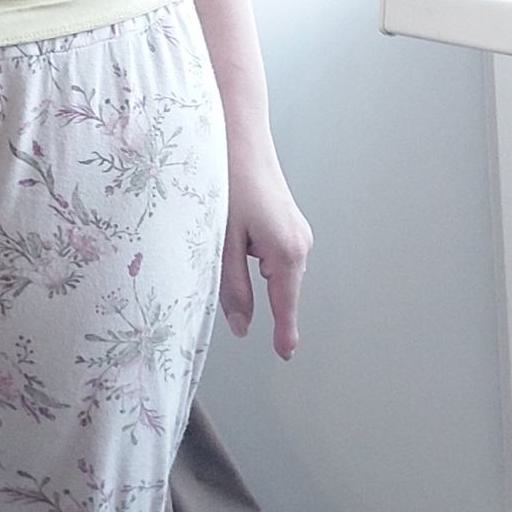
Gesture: no_gesture